Said Najdeni

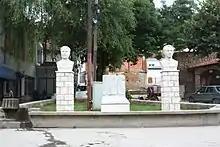
Busts of Najdeni and Josif Bageri in Debar

Said Najdeni ( Debar, 1864 – November 21, 1903), also known as Hoxha Voka, was an Albanian Islamic scholar and activist in the Albanian National Awakening.